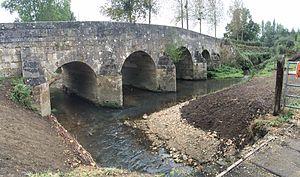
Pont légèrement en dos d'ane et en courbe, enjambant la rivière de l'Huisne, construit en 1610 à l'initiative de Pierre de Catinat, Seigneur de Mauves. Inscrit à l'inventaire des monuments historiques depuis 1939
Mauves-sur-Huisne est une commune française, située dans le département de l'Orne en région Normandie, peuplée de 544 habitants.